Honshū–Shikoku Bridge Project

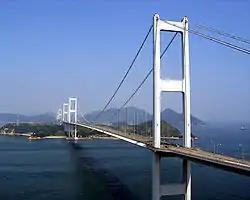
Kurushima-Kaikyo Bridge

The western expressway was completed in 1999. Commonly known as the Shimanami Kaidō, this connection links Hiroshima Prefecture to Ehime Prefecture. The link consists of nine bridges: the Shin-Onomichi Bridge, Innoshima Bridge, Ikuchi Bridge, Tatara Bridge, Ōmishima Bridge, Hakata-Ōshima Bridge, and the three-part Kurushima-Kaikyō Bridge. It is the only route that can be crossed on bicycle or by foot.